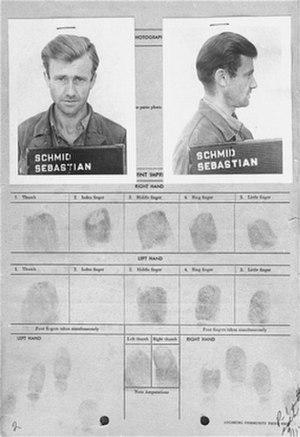
Le procès de Dachau est le premier procès de criminels de guerre conduit par l'armée des États-Unis dans la zone d'occupation américaine au tribunal militaire de Dachau. Le procès se déroula du 15 novembre au 13 décembre 1945 dans l'ancien camp de concentration de Dachau, transformé fin avril 1945 en camp d'internement.